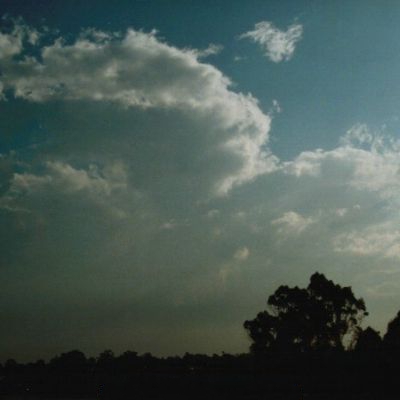
Cloud type: Stratocumulus (Sc)